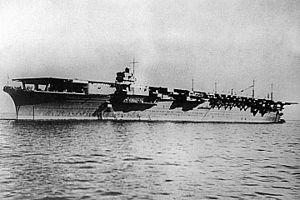
Créés peu après l'invention de l'aviation militaire pendant la Première Guerre mondiale, les porte-avions ont d'abord été considérés comme des bâtiments auxiliaires et n'ont joué un rôle majeur dans la guerre navale qu'à partir de la Seconde Guerre mondiale. Il a fallu l'attaque de Pearl Harbor de décembre 1941 pour démontrer la supériorité de l'aviation embarquée sur la grosse artillerie des navires de ligne, grâce à sa portée incomparablement plus grande pour une force de frappe équivalente. La bataille de la mer de Corail, en mai 1942, est le premier affrontement uniquement aéronaval de l'histoire, dans lequel les forces navales japonaises et américaines s'affrontèrent par avions interposés sans jamais être à portée de canon. En 1944-45, les plus grands cuirassés japonais jamais construits coulent sous les attaques de l'aviation embarquée américaine.
La classe Shōkaku est une classe de deux porte-avions construits pour la Marine impériale japonaise à la fin des années 1930. Terminés peu avant le début de la guerre du Pacifique en 1941, le Shōkaku et le Zuikaku sont « probablement les meilleurs porte-avions du monde » lors de leur construction. Construits dans le cadre du plan de réarmement japonais, non contraints par les restrictions du traité naval de Washington ayant expiré, ces deux porte-avions font l'objet de nombreux tests et bénéficient de l'expérience apportée par la construction de précédents porte-avions.